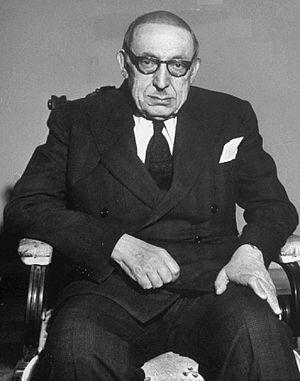
Mohammad Reza Chah Pahlavi ou Muhammad Rizā Shāh Pahlevi dit Aryamehr, né le 26 octobre 1919 à Téhéran et mort le 27 juillet 1980 au Caire, était le second et dernier monarque de la dynastie Pahlavi de la monarchie iranienne. Dernier chah d'Iran, il régne du 16 septembre 1941 au 11 février 1979. Contraint à l'exil le 16 janvier 1979, Mohammad Reza Pahlavi est remplacé par un conseil royal et renversé par la Révolution iranienne, mais n'abdique jamais officiellement. Il succéde à son père, Reza Chah, lorsque ce dernier, jugé trop proche de l'Allemagne nazie, est contraint d'abdiquer en septembre 1941 lors de l'invasion anglo-soviétique de l'Iran. Au lendemain de la Seconde Guerre mondiale, le jeune chah est confronté aux tentatives sécessionnistes dans les provinces du nord-est lors de la crise irano-soviétique et aux rébellions tribales dans le sud du pays. Mohammad Reza Pahlavi se rapproche par la suite des États-Unis et entretient des liens très étroits avec la Maison-Blanche, en particulier avec les présidents Dwight Eisenhower et Richard Nixon.